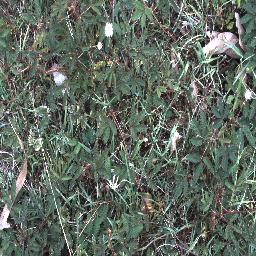
Label: negative